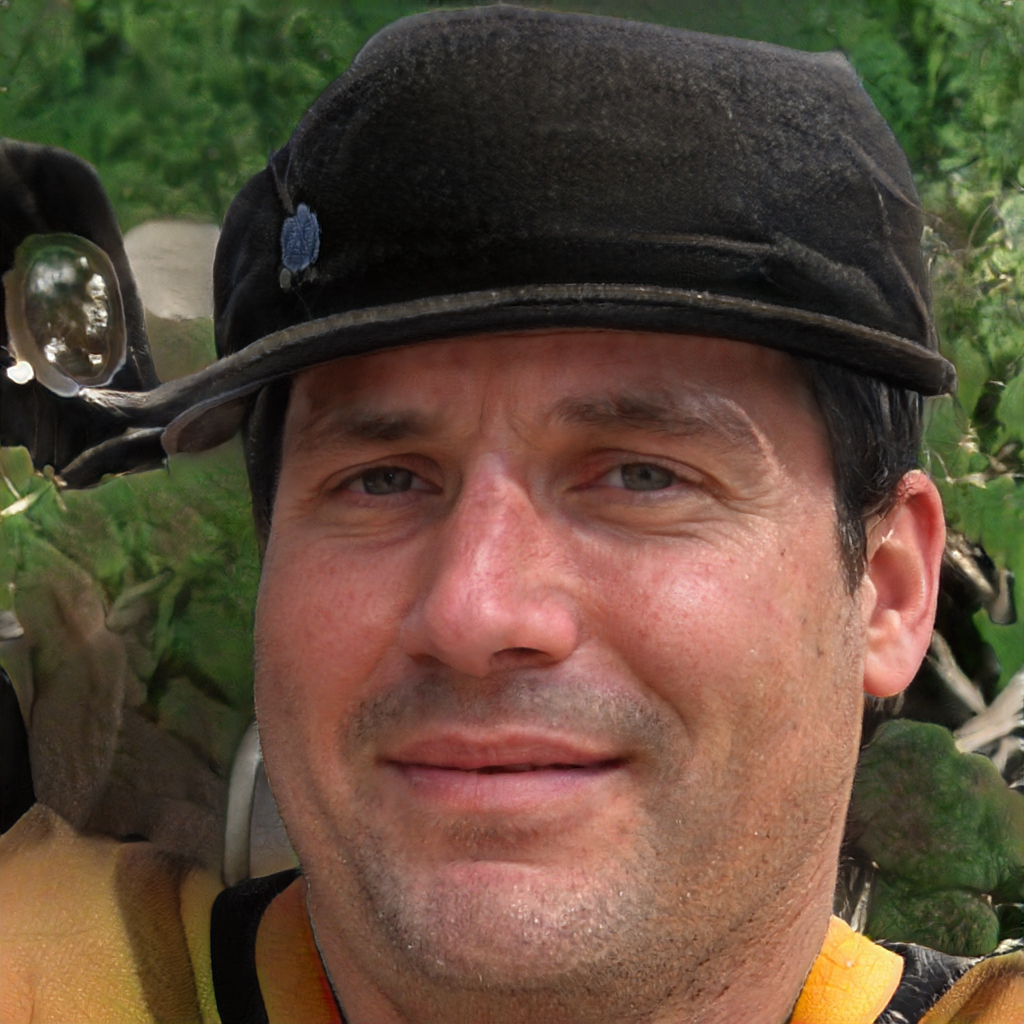
Label: No Watermark